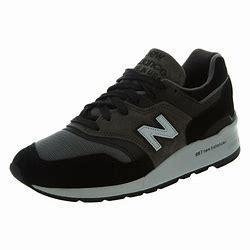
Brand: New
Model: Balance Classics